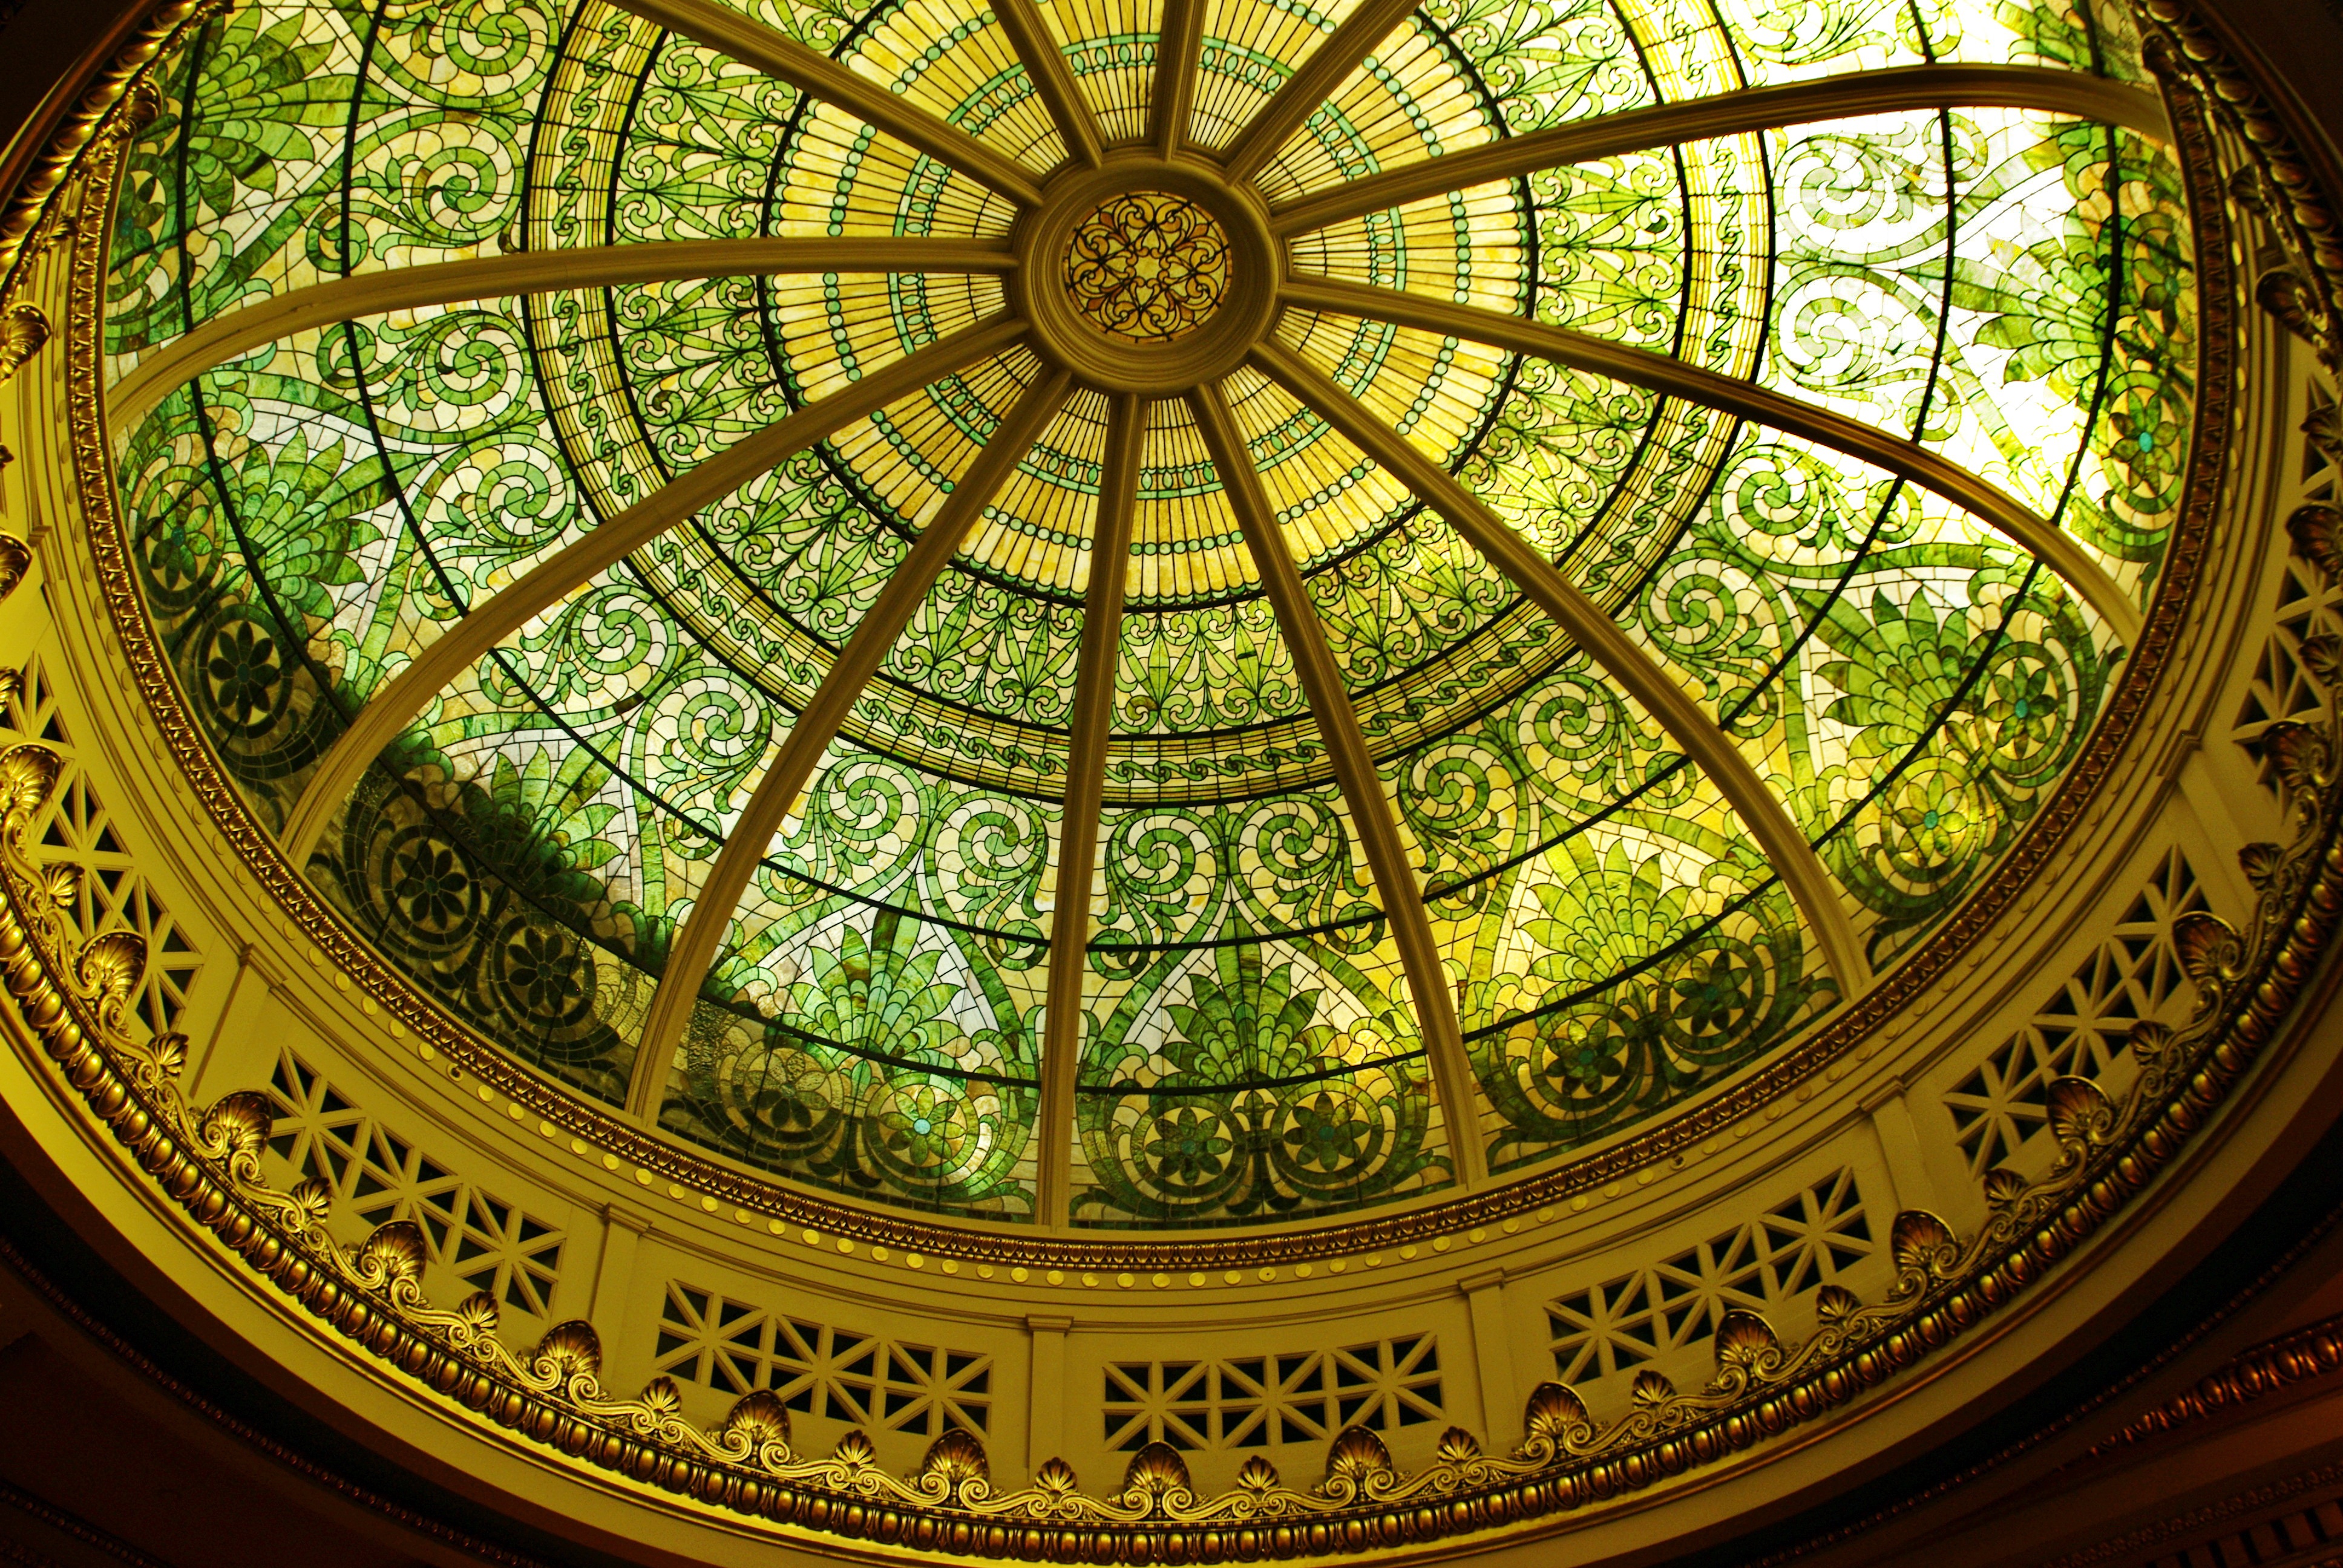
architecture, window, glass, canopy, cathedral, stained glass, circle, parliament, canada, symmetry, ontario, dome, ottawa, ancient history